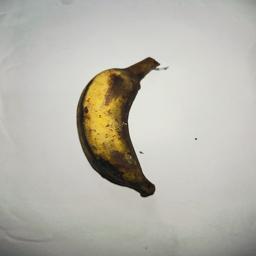
Ripeness: Overripe